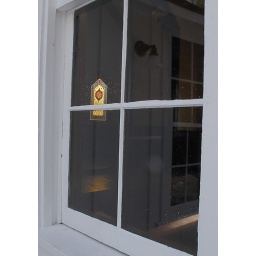
Reflection and a stained glass window of the Chapel of Rest in Happy Valley, North Carolina